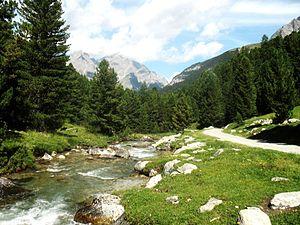
La Suisse est un pays d'Europe occidentale composé de 26 cantons souverains ayant pour capitale fédérale la ville de Berne. Elle est entourée de cinq pays : l'Autriche et le Liechtenstein à l'est, l'Allemagne au nord, la France à l'ouest et l'Italie au sud, et ne dispose pas d'accès à la mer.